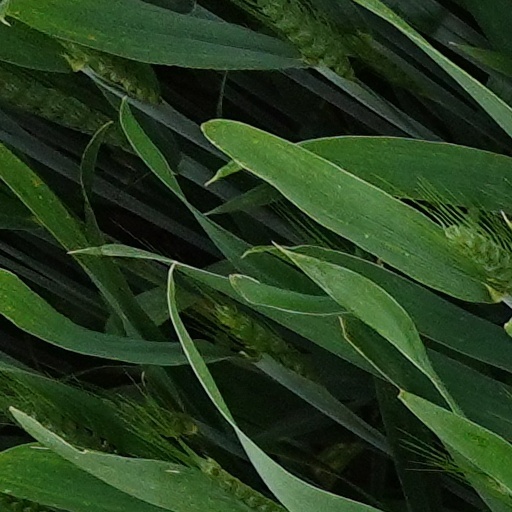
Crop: wheat